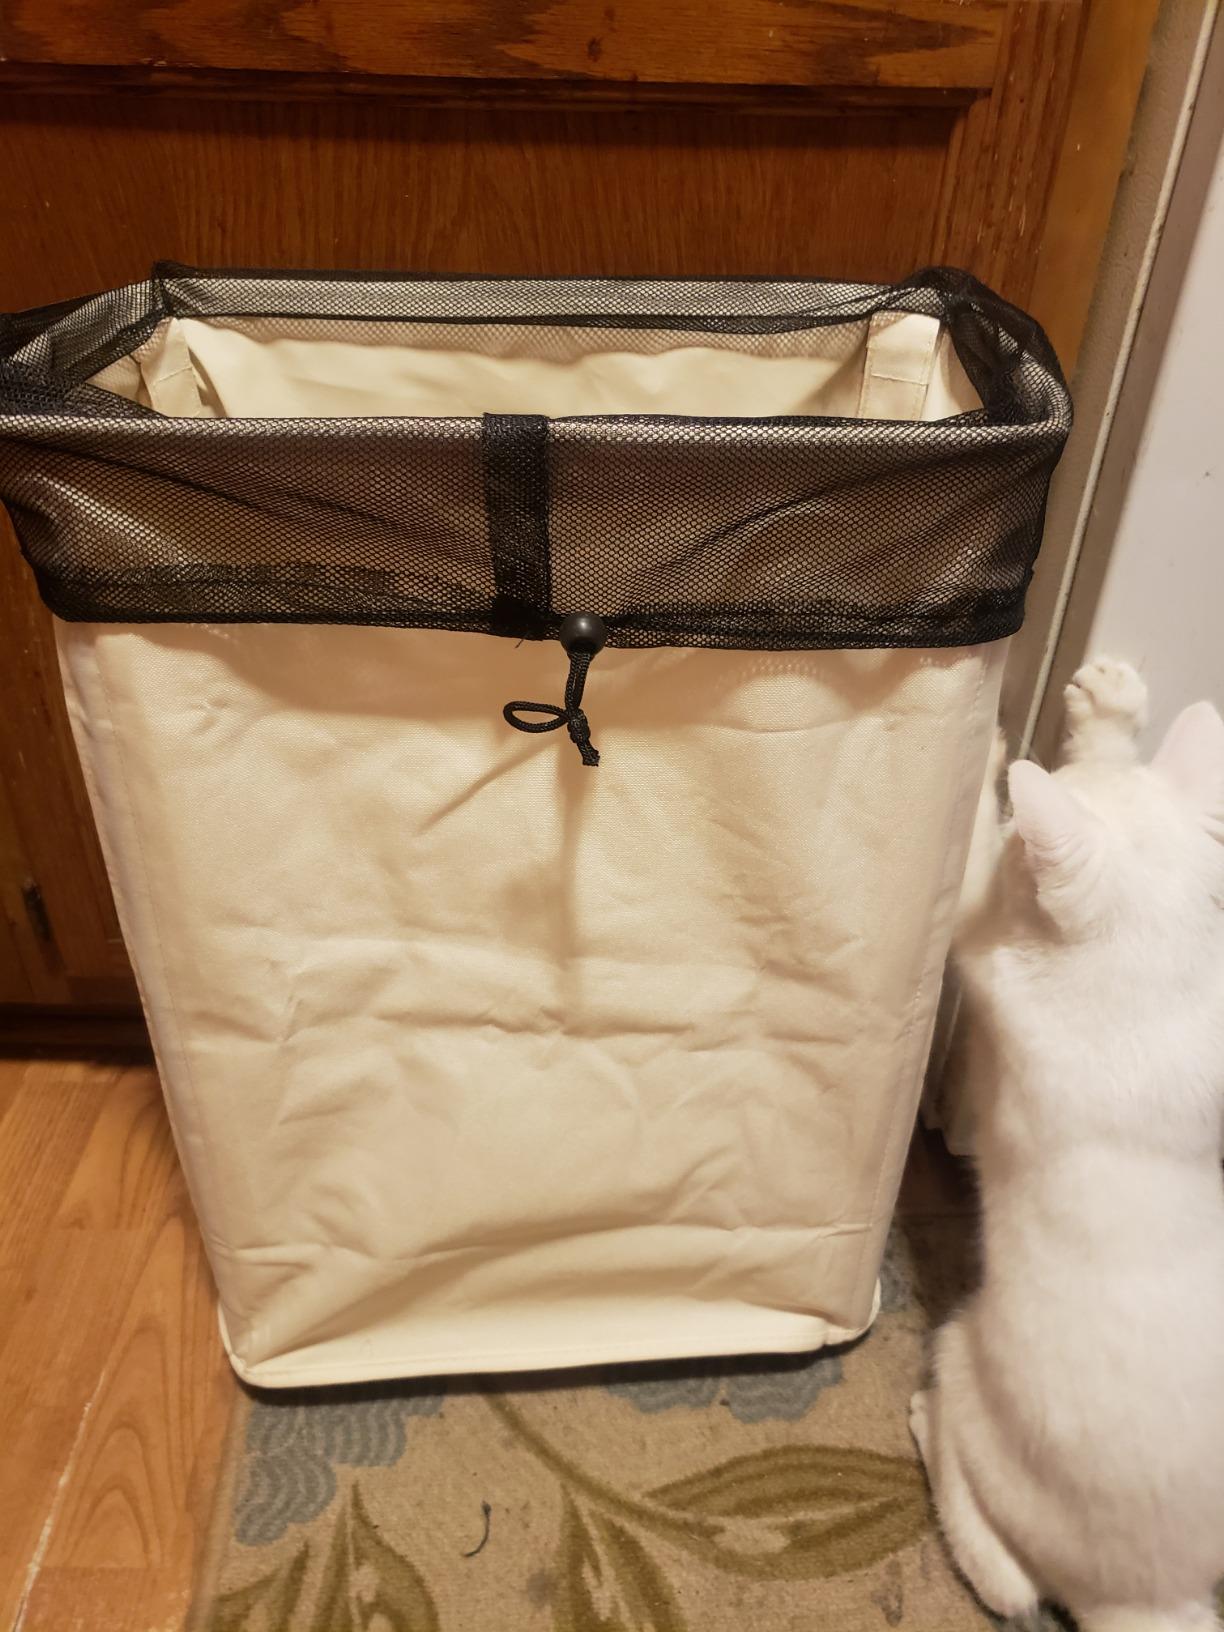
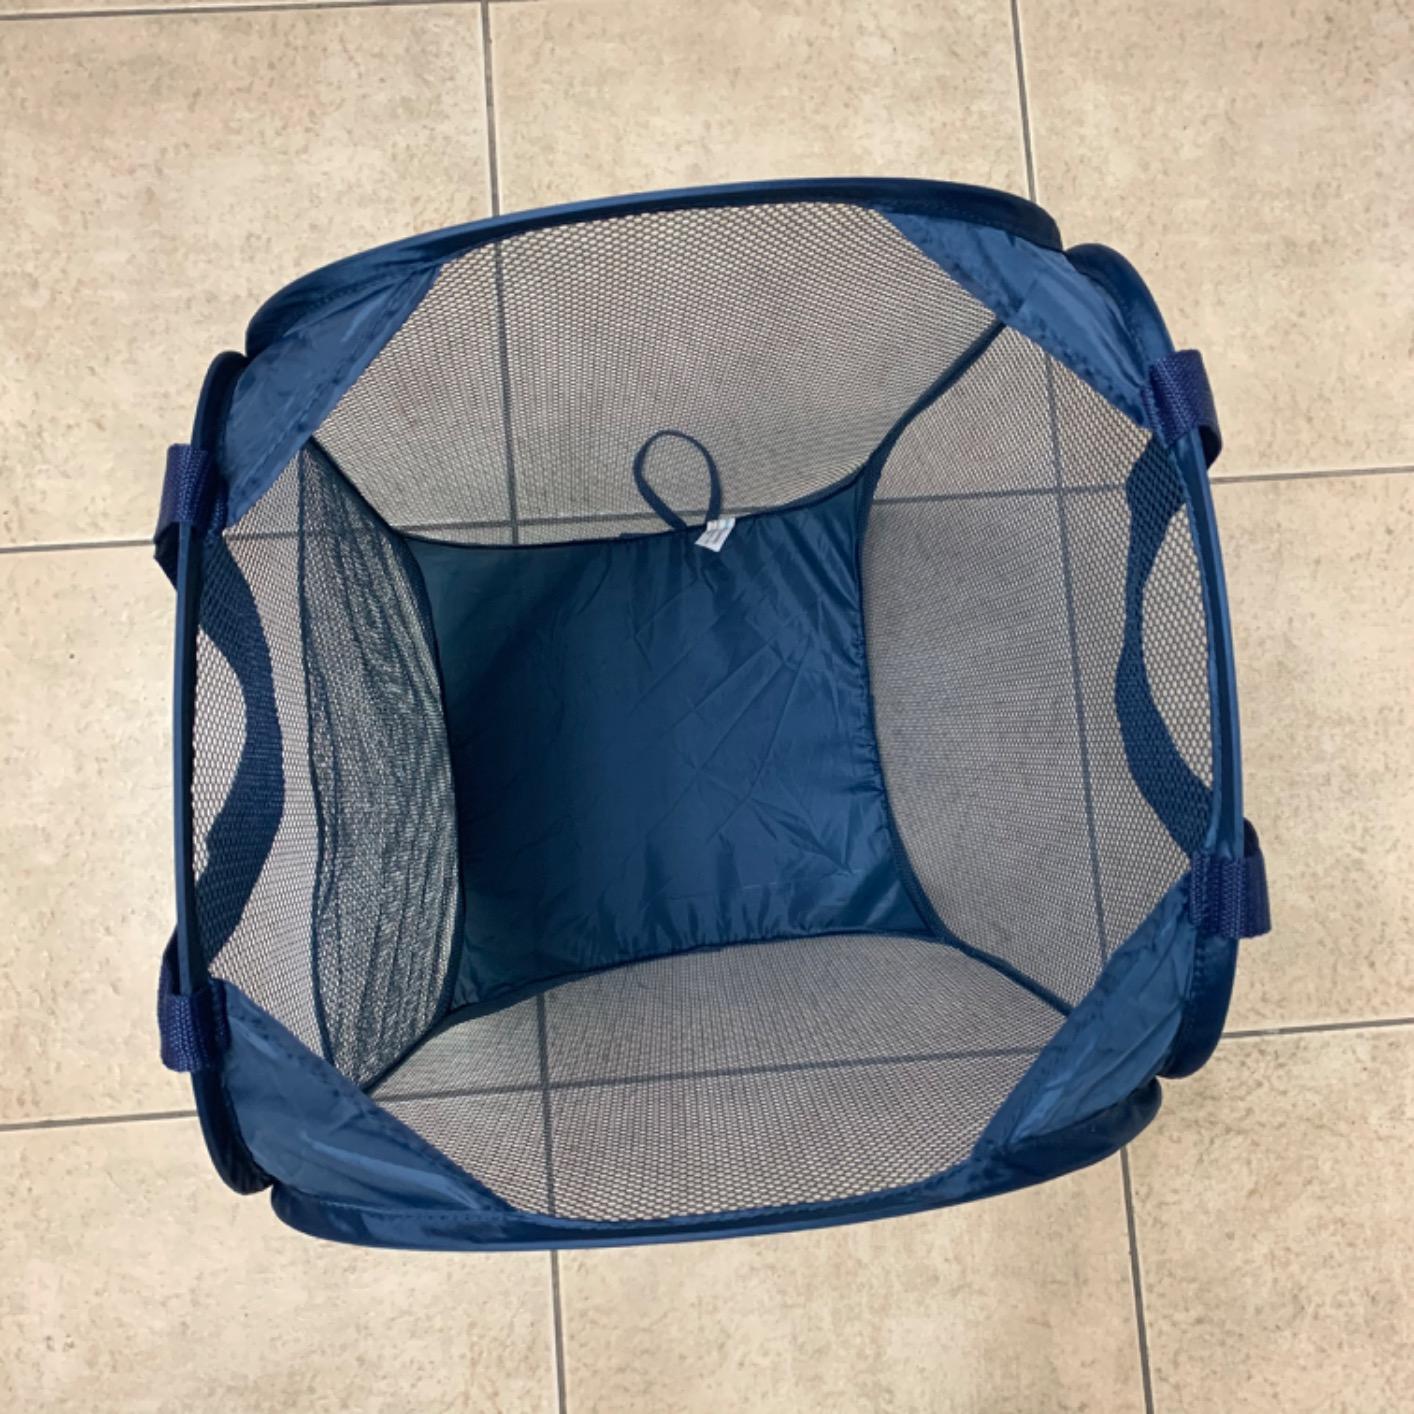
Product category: items_hamper
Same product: no